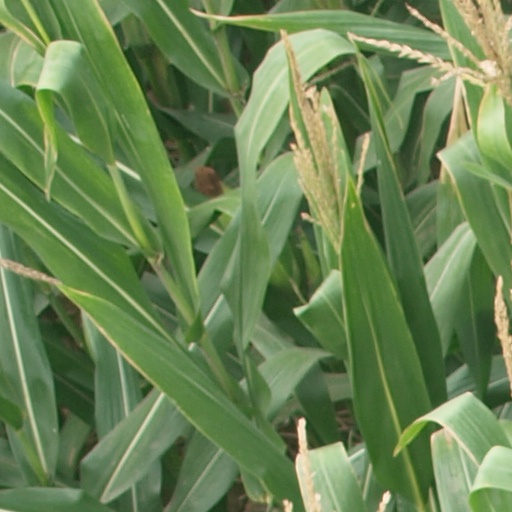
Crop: maize; corn